Mondawmin Mall

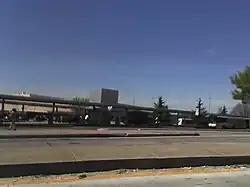
Mondawmin station

The perimeter of the Mondawmin Mall property is composed of some major Baltimore roads, including Liberty Heights Avenue, Reisterstown Road, and Gwynns Falls Parkway. Also nearby are Maryland Route 129 and Monroe Street.